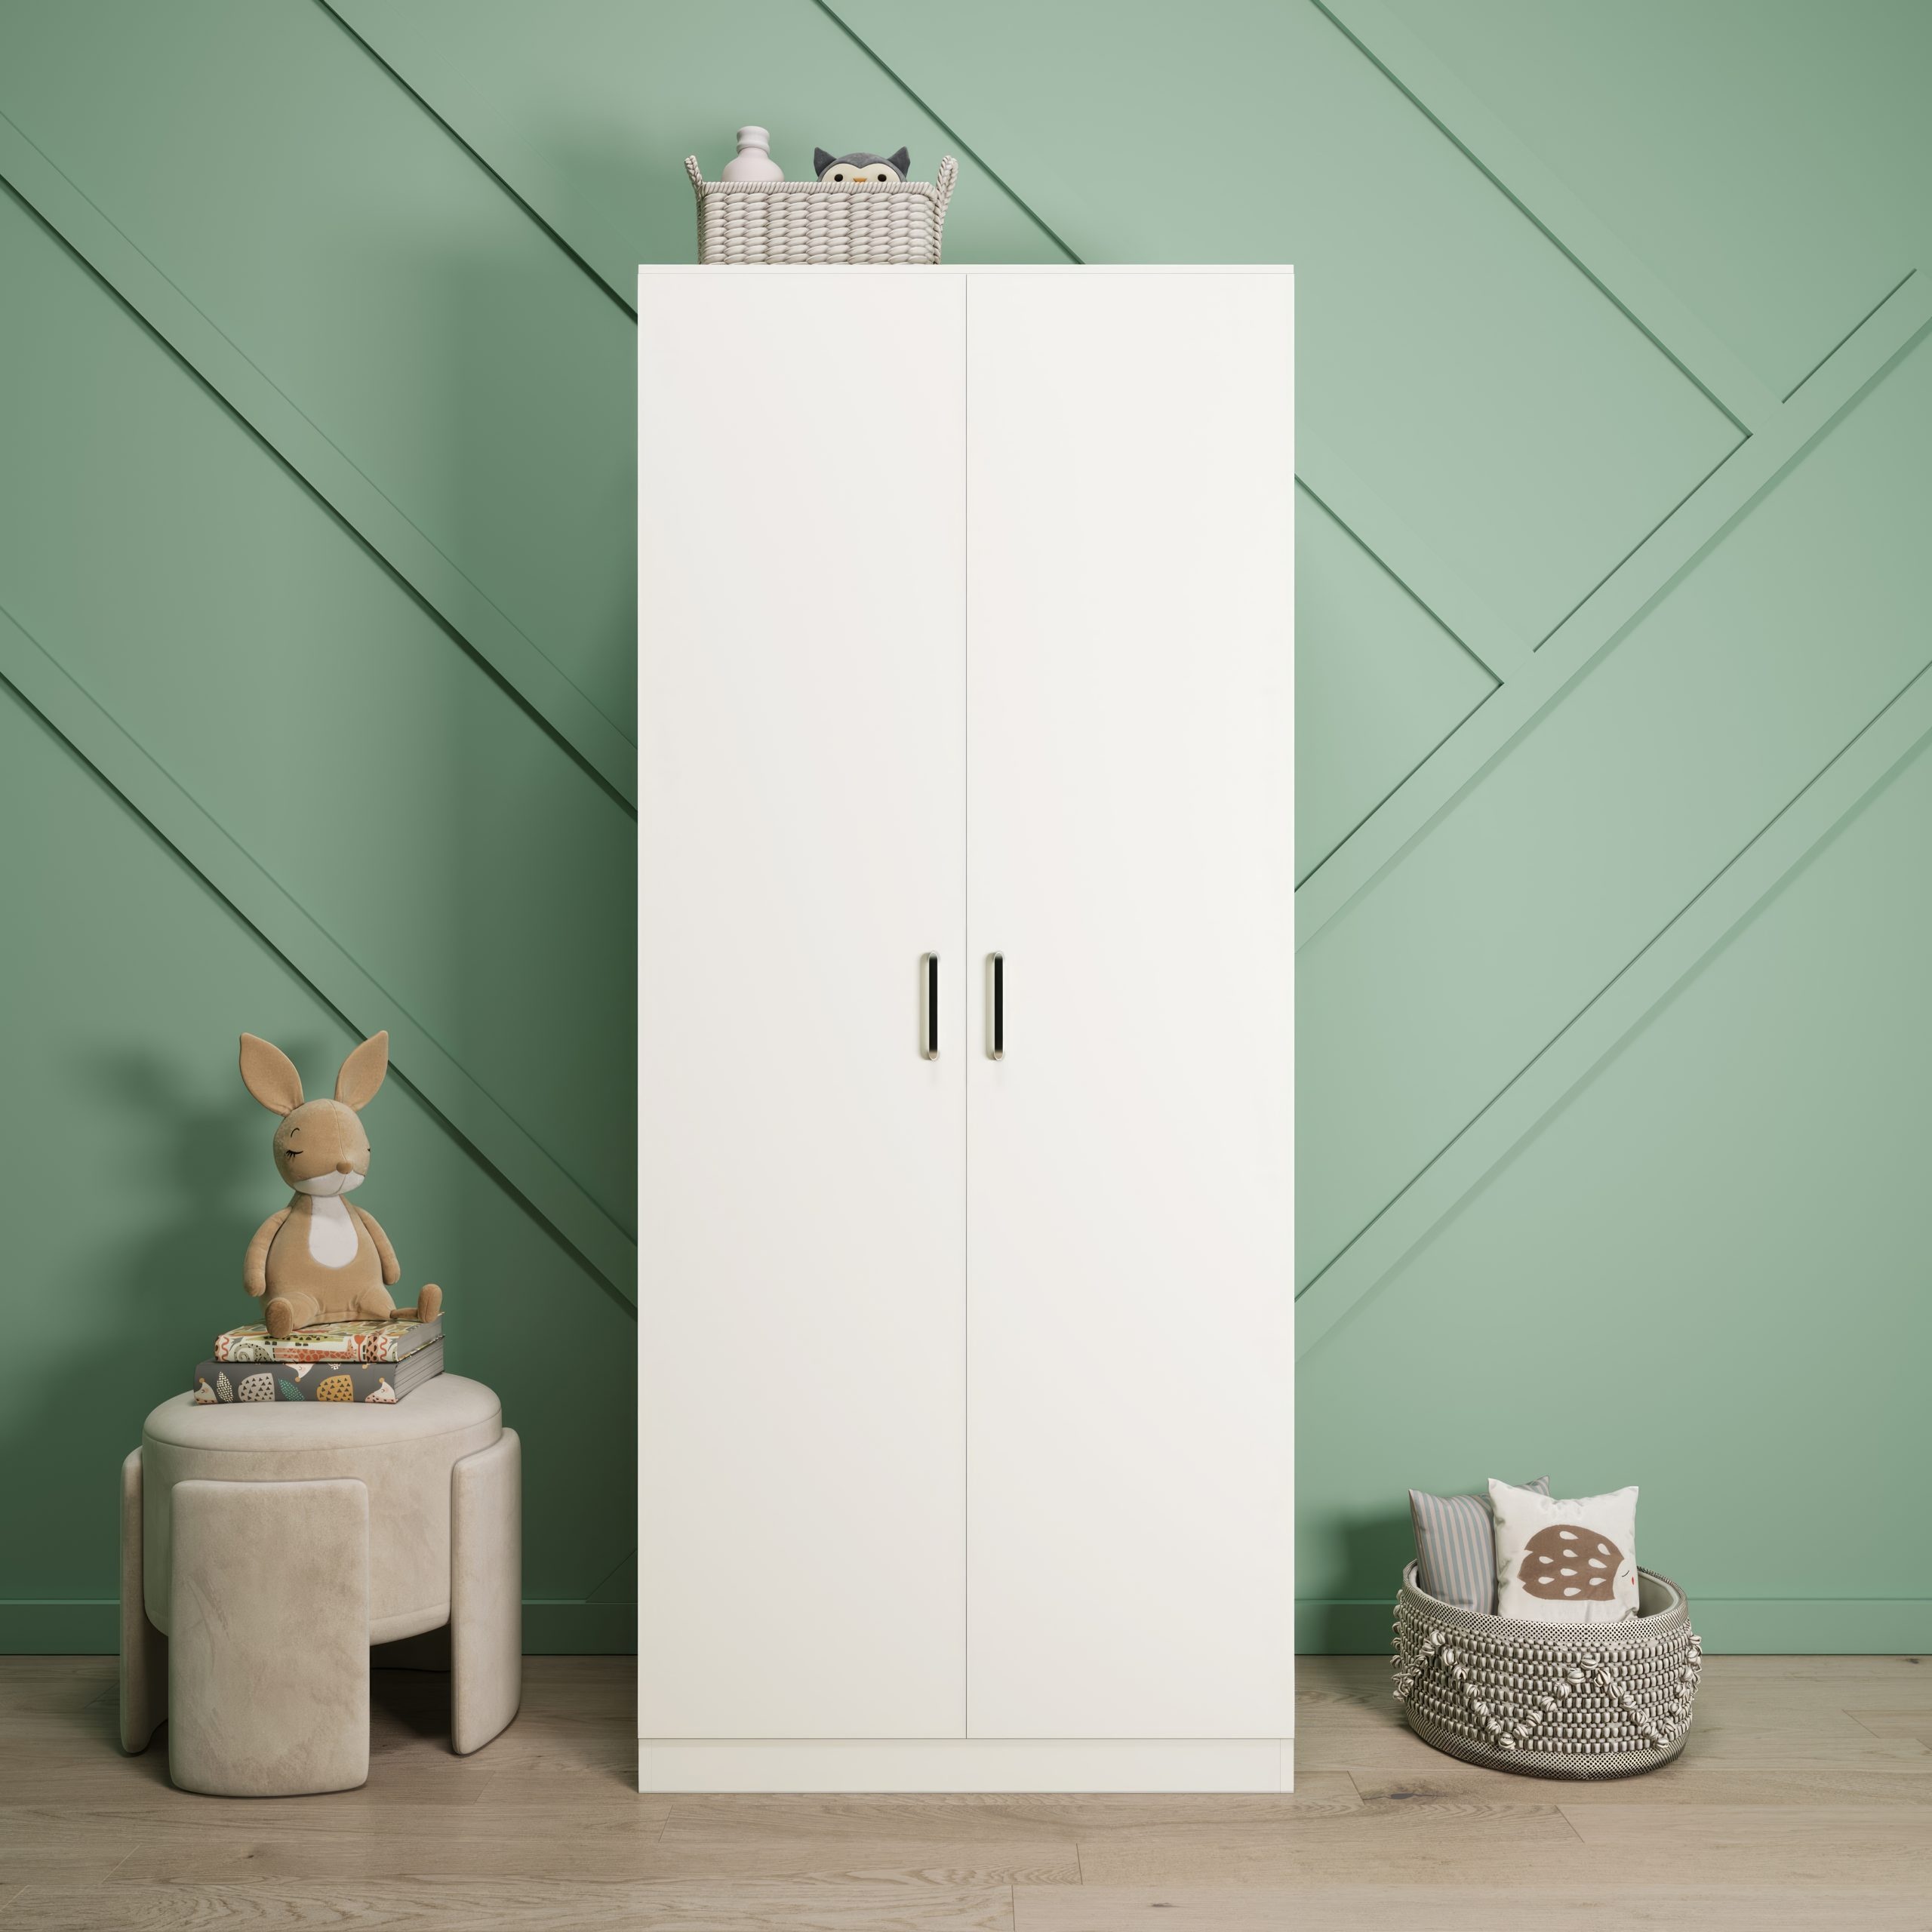
Dakota 2 Door Wardrobe - White
Assembled Sizes W x D x H (MM) 750 x 480 x 1750 Product Materials COMPOSITE BOARD, PAPER VENEER, PLASTIC VENEER, MDF BACK PANEL, METAL HINGES, METAL HANGING RAIL, METAL HANDLES, PLASTIC BACK PANEL STRIP, PLASTIC FEET Extra Information Hanging Area W715 D460 H1340mm Hanging Rail Height 1270mm Door Size W370 H1660mm Shelf Space W715 D400 H300mm Opening Width 695mm Anti-tip Strap Included
Brand: Seconique
Category: Furniture > Cabinets & Storage > Armoires & Wardrobes > Double Wardrobes